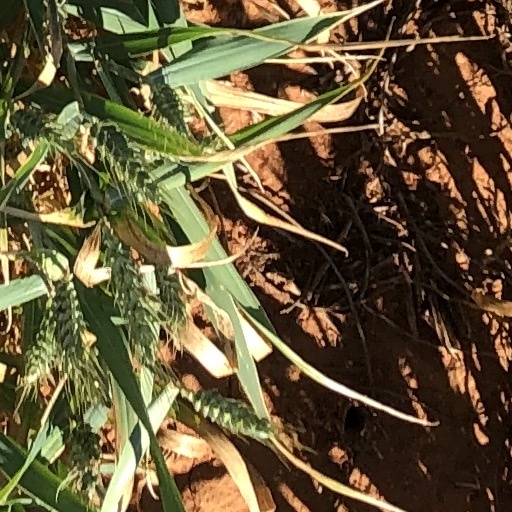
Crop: wheat